Languedoc-Roussillon wine

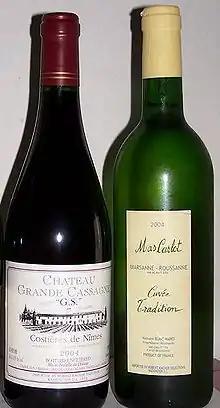
Two wines from the Languedoc. The bottle on the left is an AOC classification wine from the Costières de Nîmes and the bottle on the right is a "Vins de Pays" labeled with the grapes used to produce the wine

Wines from the Languedoc can carry an enormous number of names, ranging from broad regional designations like Vin de Pays d'Oc to very specific geographical classifications with restrictions on grape variety, like Corbières and Minervois. Since the 1990s, the INAO has been creating smaller AOC classifications which take into account the intricate microclimates and soil variations in the Languedoc-Roussillon. Younger appellations like the Cabardes and subregions like Minervois la Livinière, Corbières-Boutenac and St-Chinian-Berlou are much narrower in scope. While these new appellations have been praised for consistently improving their product, others have criticized the additions for further complicating an already esoteric system of classification.